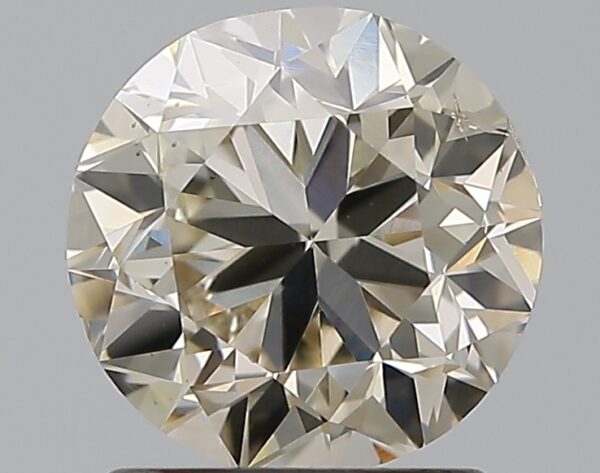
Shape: round
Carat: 1.5
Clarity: SI1
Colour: M
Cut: GD
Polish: EX
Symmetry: GD
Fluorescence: ST
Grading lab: GIA
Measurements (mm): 6.9 x 7.03 x 4.6